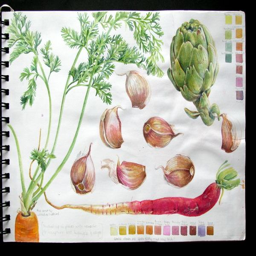
botanical sketches and other stories : vegetables